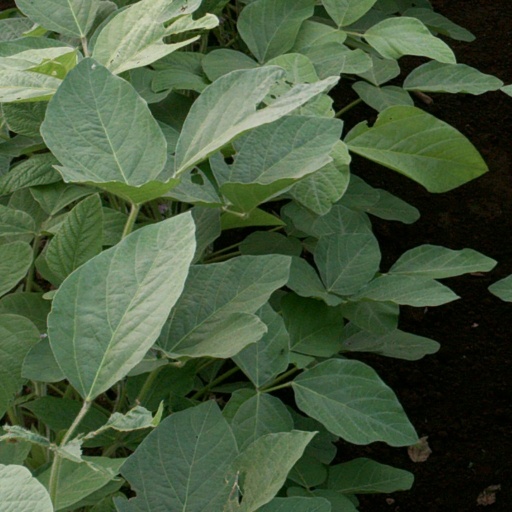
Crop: soybean